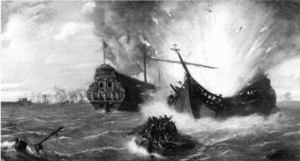
La bataille navale de Tabago a lieu le 3 mars 1677, aux Antilles pendant la guerre de Hollande. Une petite escadre française commandée par le comte d'Estrées y affronte et détruit une force hollandaise commandée par Jacob Binckes. Ce combat acharné mais mineur n'a pas de conséquence sur l'issue du conflit qui se joue pour l'essentiel en Europe et s'achève l'année suivante.